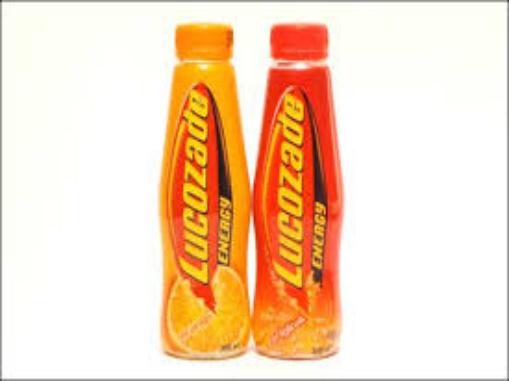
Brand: Lucozade
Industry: Food